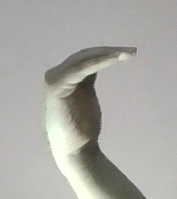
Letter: haa